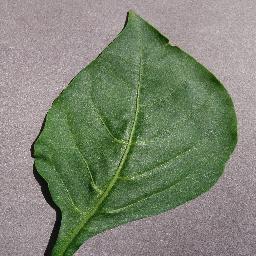
Label: Pepper,_bell___healthy